Question: What is in the foreground?
Tambaya: Menene a gaban filin?
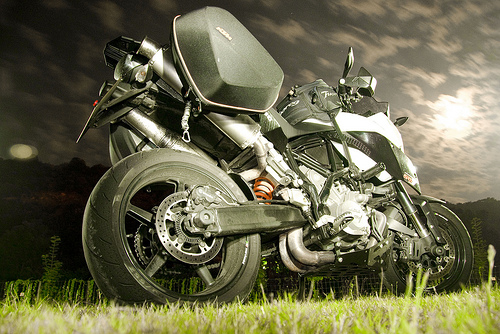
Answer: A motorcycle.
Amsa: Babur.